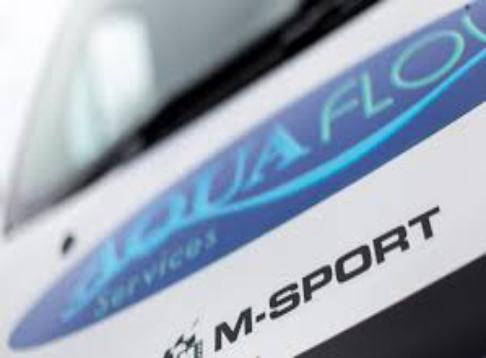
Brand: Aqua Flow
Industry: Necessities